Chislet Windmill

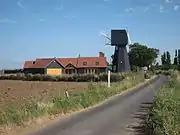
Replica Mill

"Chislet windmill" was a three-storey black smock mill on a low brick base, with four spring sails. The mill was winded by a fantail. The mill drove three pairs of millstones. The Wallower, Upright Shaft, Great Spur Wheel and two of the three Stone Nuts were wood, the third Stone Nut was iron.